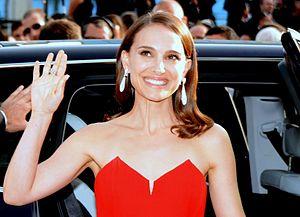
Natalie Portman au festival de Cannes